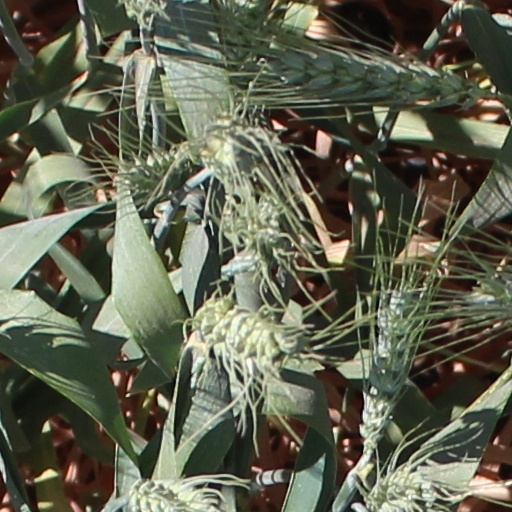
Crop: wheat